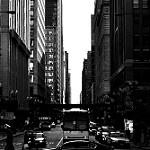
Scene: Outdoor